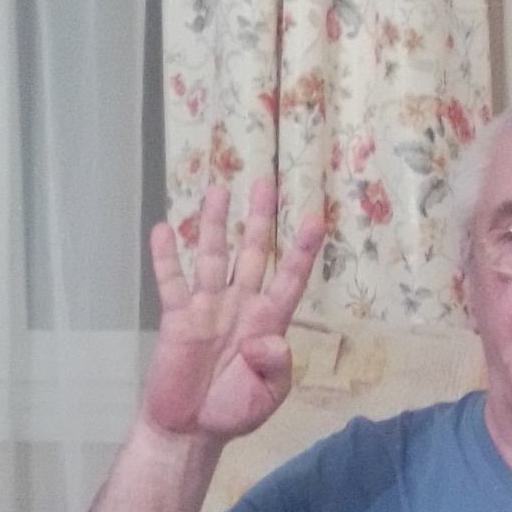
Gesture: four